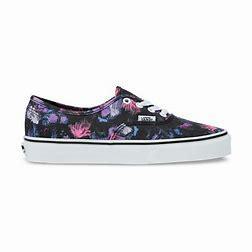
Brand: Vans
Model: Authentic Skate